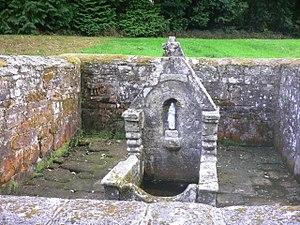
Fontaine de Notre-Dame-de-la-Clarté à Querrien (département du Finistère)
Querrien [kɛʁjɛ̃]) est une commune du département du Finistère, dans la région Bretagne, en France.